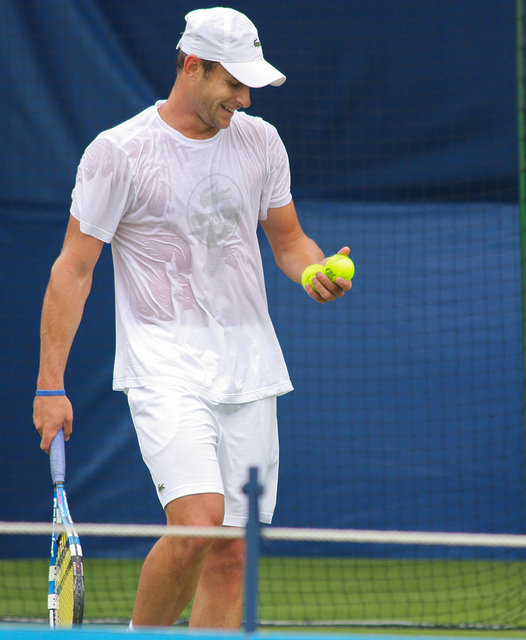
người đàn ông đang nhìn hai quả bóng tennis trên tay